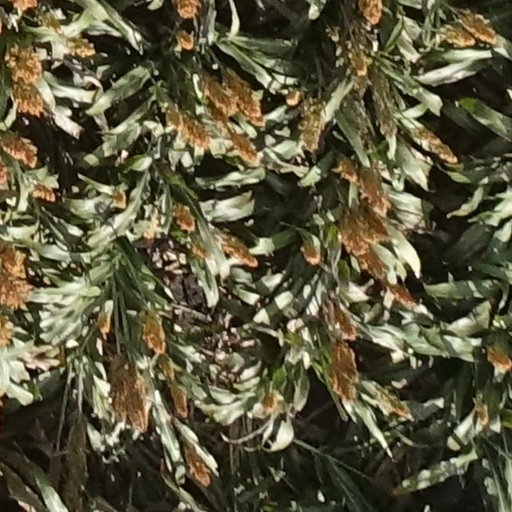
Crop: sorghum